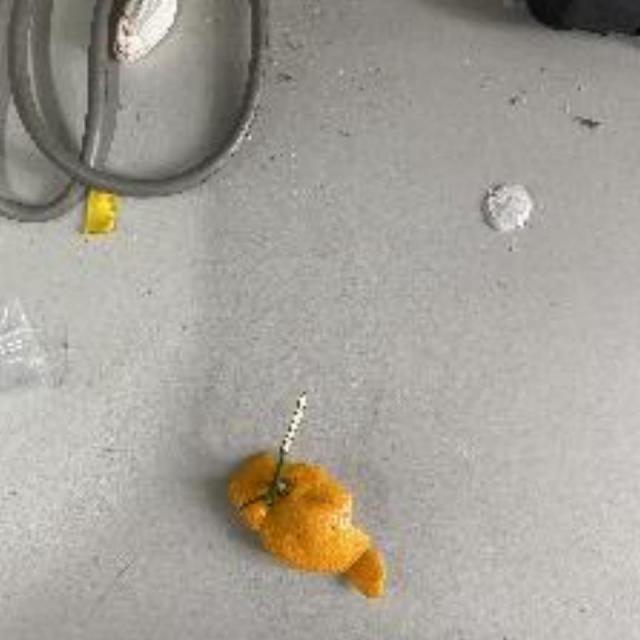
Label: peels